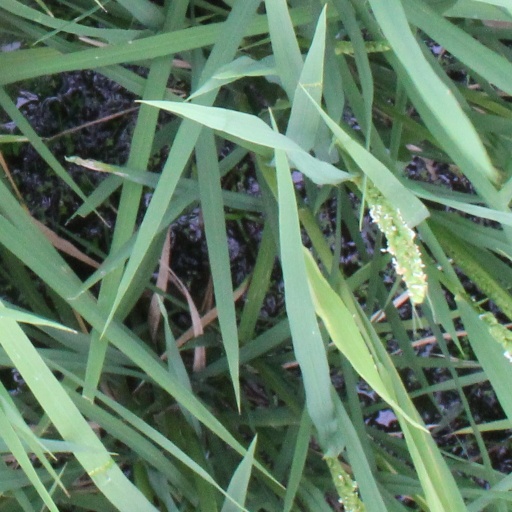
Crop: rice